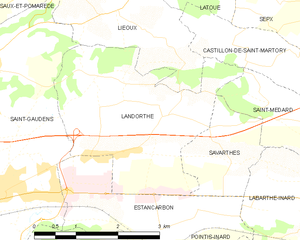
Landorthe est une commune française située dans le département de la Haute-Garonne en région Occitanie.